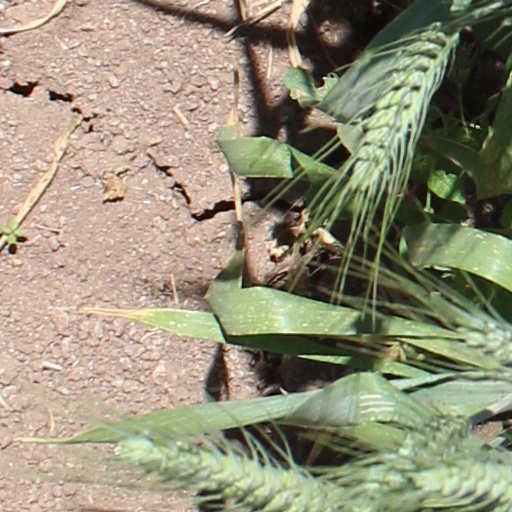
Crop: wheat